William Adams (samurai)

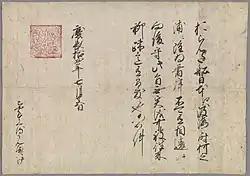
The "trade pass" (Dutch: ) issued in the name of Tokugawa Ieyasu. The text commands: "Dutch ships are allowed to travel to Japan, and they can disembark on any coast, without any reserve. From now on this regulation must be observed, and the Dutch left free to sail where they want throughout Japan. No offenses to them will be allowed, such as on previous occasions" – dated 24 August 1609 ("Keichō 14, 25th day of the 7th month")

In August 1600, Ieyasu, through his envoy Suminokura, offered to free Adams and his crew in exchange for support in the upcoming civil war. Adams and Joosten were released from Osaka Castle after six weeks and were sent back to their ship. Ieyasu ordered the crew to sail the "Liefde" from Bungo to Edo, and the ship arrived at Uraga. Adams thereafter lodged with Honda Masazumi in Edo, while his crew resided with Mukai Shogen in Uraga. In Edo, Adams trained Tokugawa's army in firing the cannon that had been removed from the ship. In late August, Adams joined Tokugawa's army in a battle in Aizu, and in October he again joined the army in its march westward, culminating in the decisive Battle of Sekigahara that effectively secured Ieyasu's control over Japan. Following the victory at Sekigahara, Ieyasu awarded Adams 10,000 Portuguese reals, although he did not allow the "Liefde" crew to leave Japan.